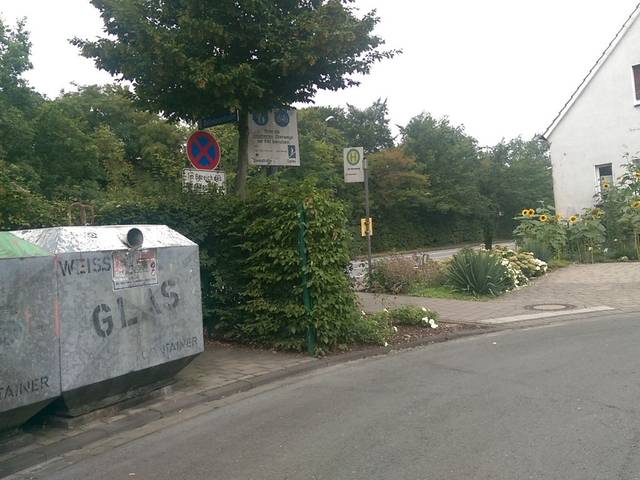
Region: Germany
Coordinates: 51.9, 8.362